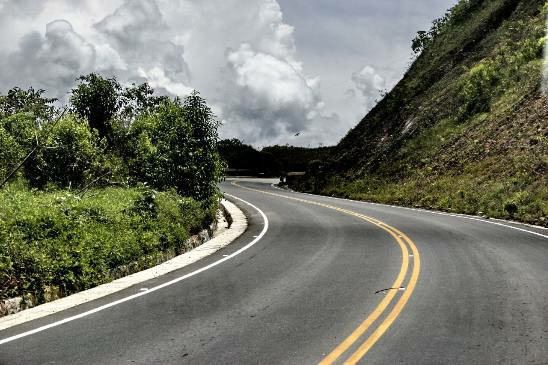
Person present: No